Queenborough Castle

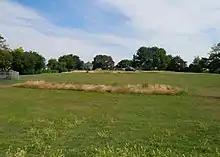
The castle site is a public park and car park: Castle Green.

Our knowledge of the appearance of Queenborough Castle comes from a plan in an Elizabethan manuscript preserved at Hatfield House, also from a view by Wenceslaus Hollar (1607-1677) which is now lost but is known from some 18th-century copies and impressions. There are also written descriptions, the most detailed being the 1650 report of the Parliamentary Commissioners.